Tumulus (biology)

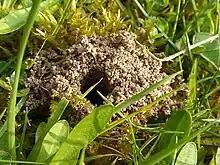
The poorly-defined tumulus of a nest of "Andrena fulva", a mining bee

The tumulus is typically symmetrical or nearly so, a simple accumulation of excavated material, though there are occasional examples where the mound is skewed towards one side, with the entrance therefore not in the middle of the mound. If the material is loose, it may be blown away by wind or washed away by rain, but as nest excavation generally is continuous over the course of a season, the tumulus is usually re-formed fairly rapidly.